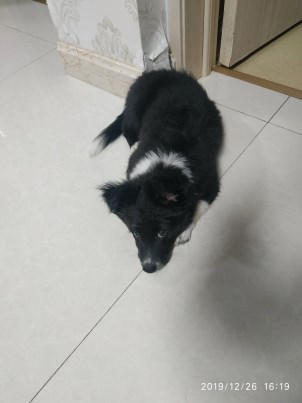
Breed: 2909-n000116-Cardigan